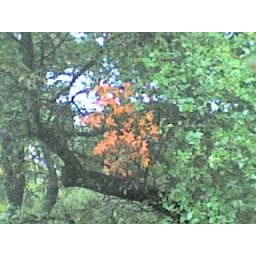
View from my bedroom window in my backyard.